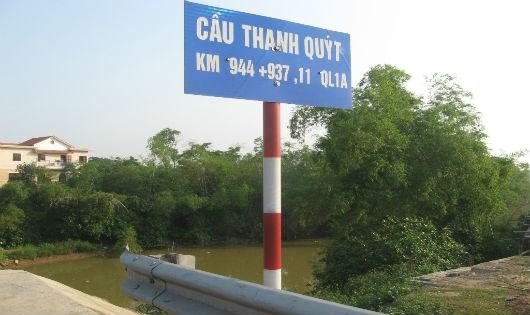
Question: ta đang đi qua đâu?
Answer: ta đang đi qua cầu thanh quýt